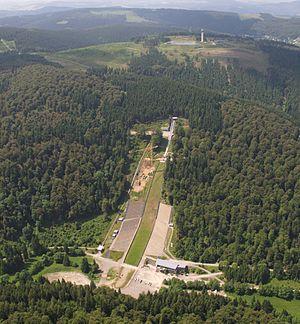
Le tremplin de Mühlenkopf est un tremplin de saut à ski situé à Willingen en Allemagne.